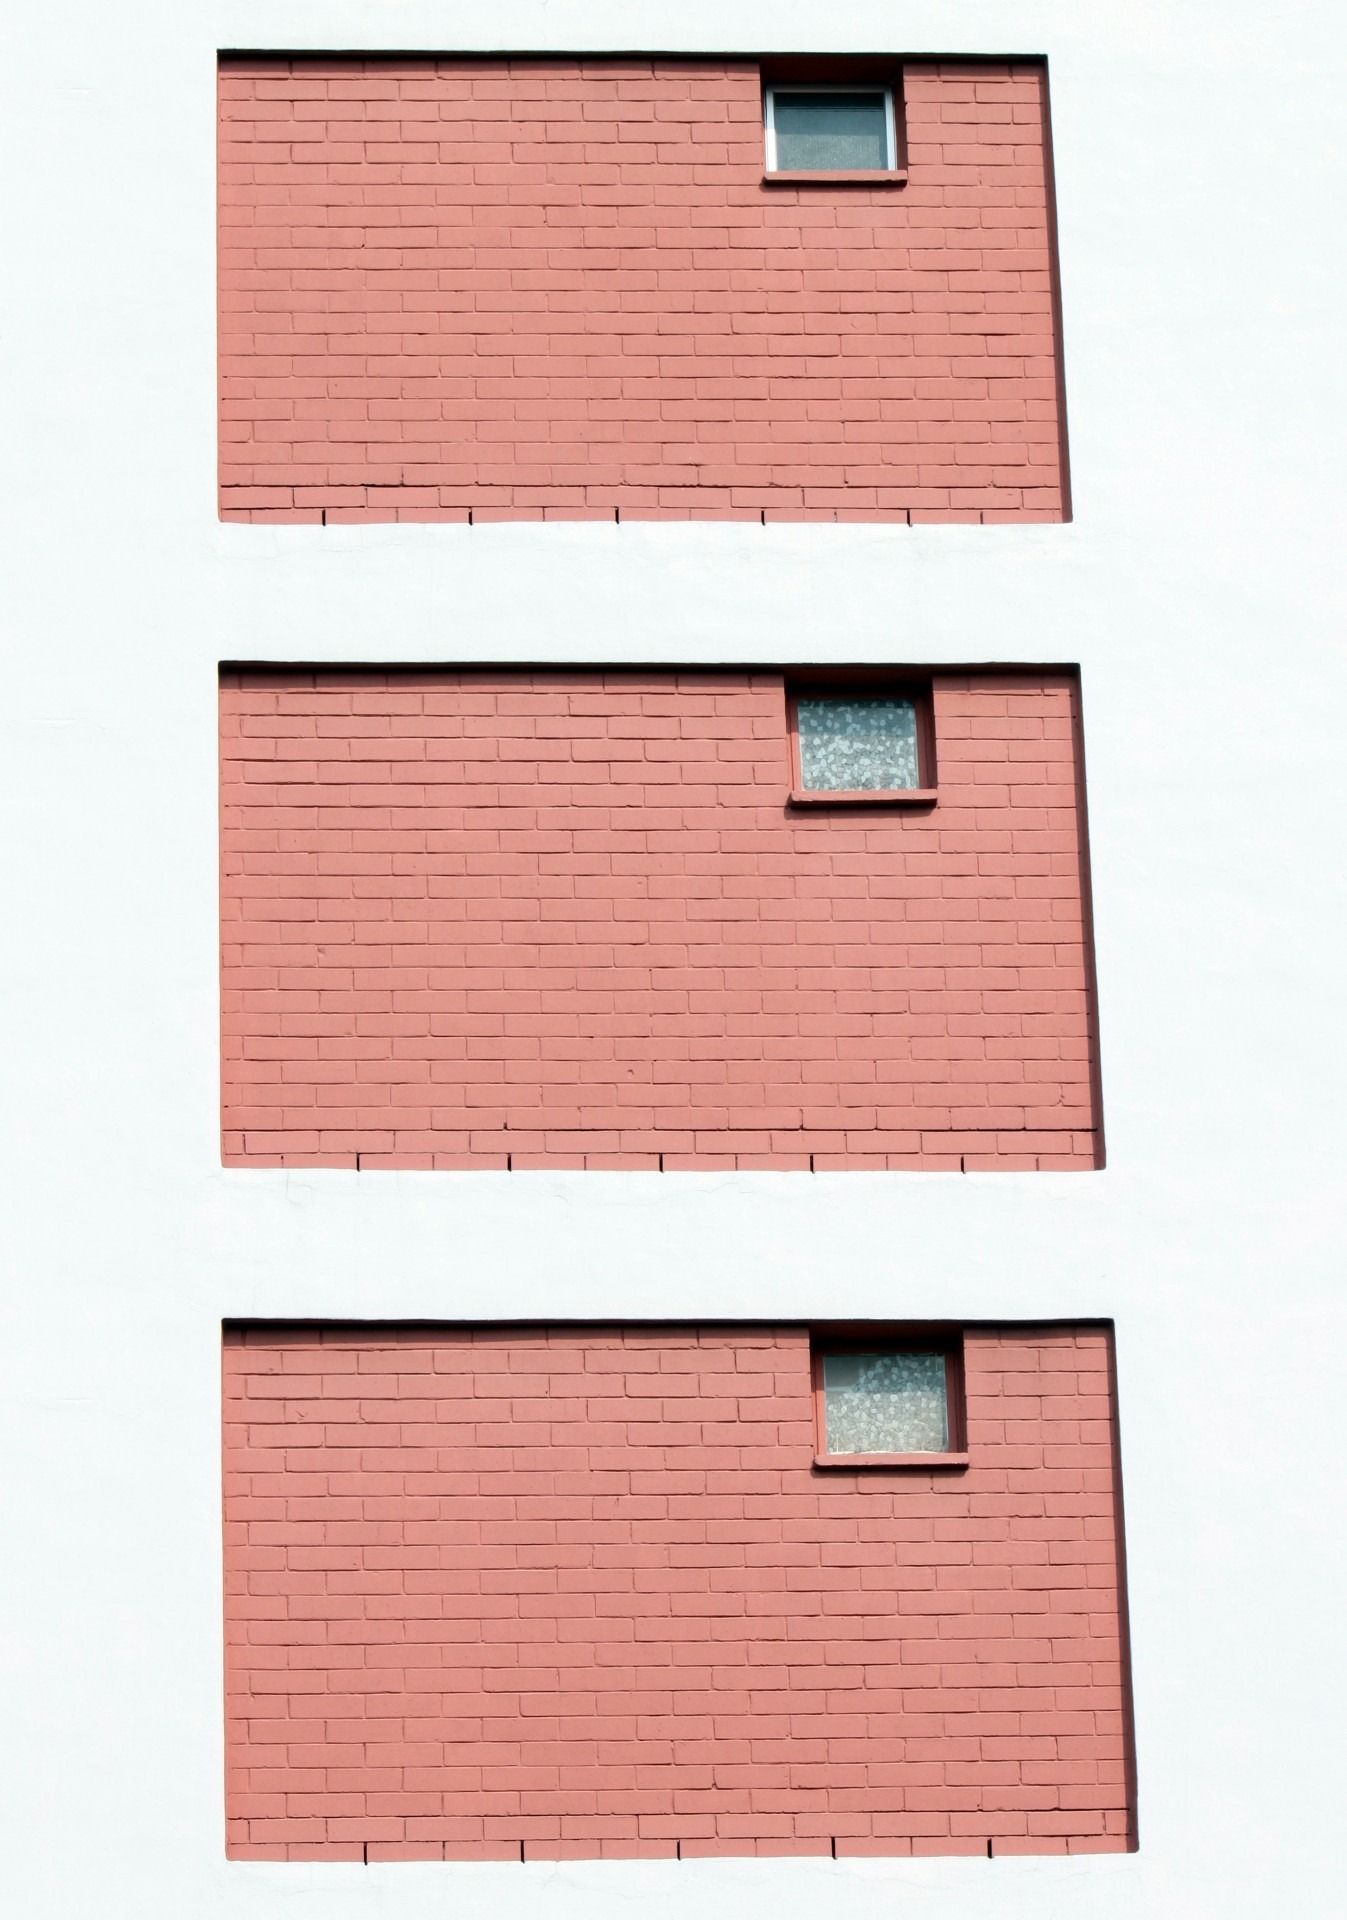
architecture, structure, wood, floor, building, old, city, wall, tower, brick, material, design, hardwood, bricks, singapore, architecture design, flooring, plywood, wood stain